Luo Xiaojuan

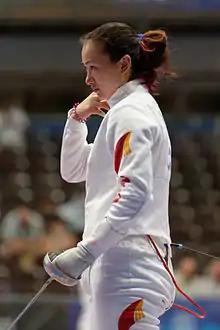
At the 2013 World Fencing Championships

Luo Xiaojuan (骆晓娟, Luò Xiǎojuān, born 12 June 1984) is a Chinese épée fencer.